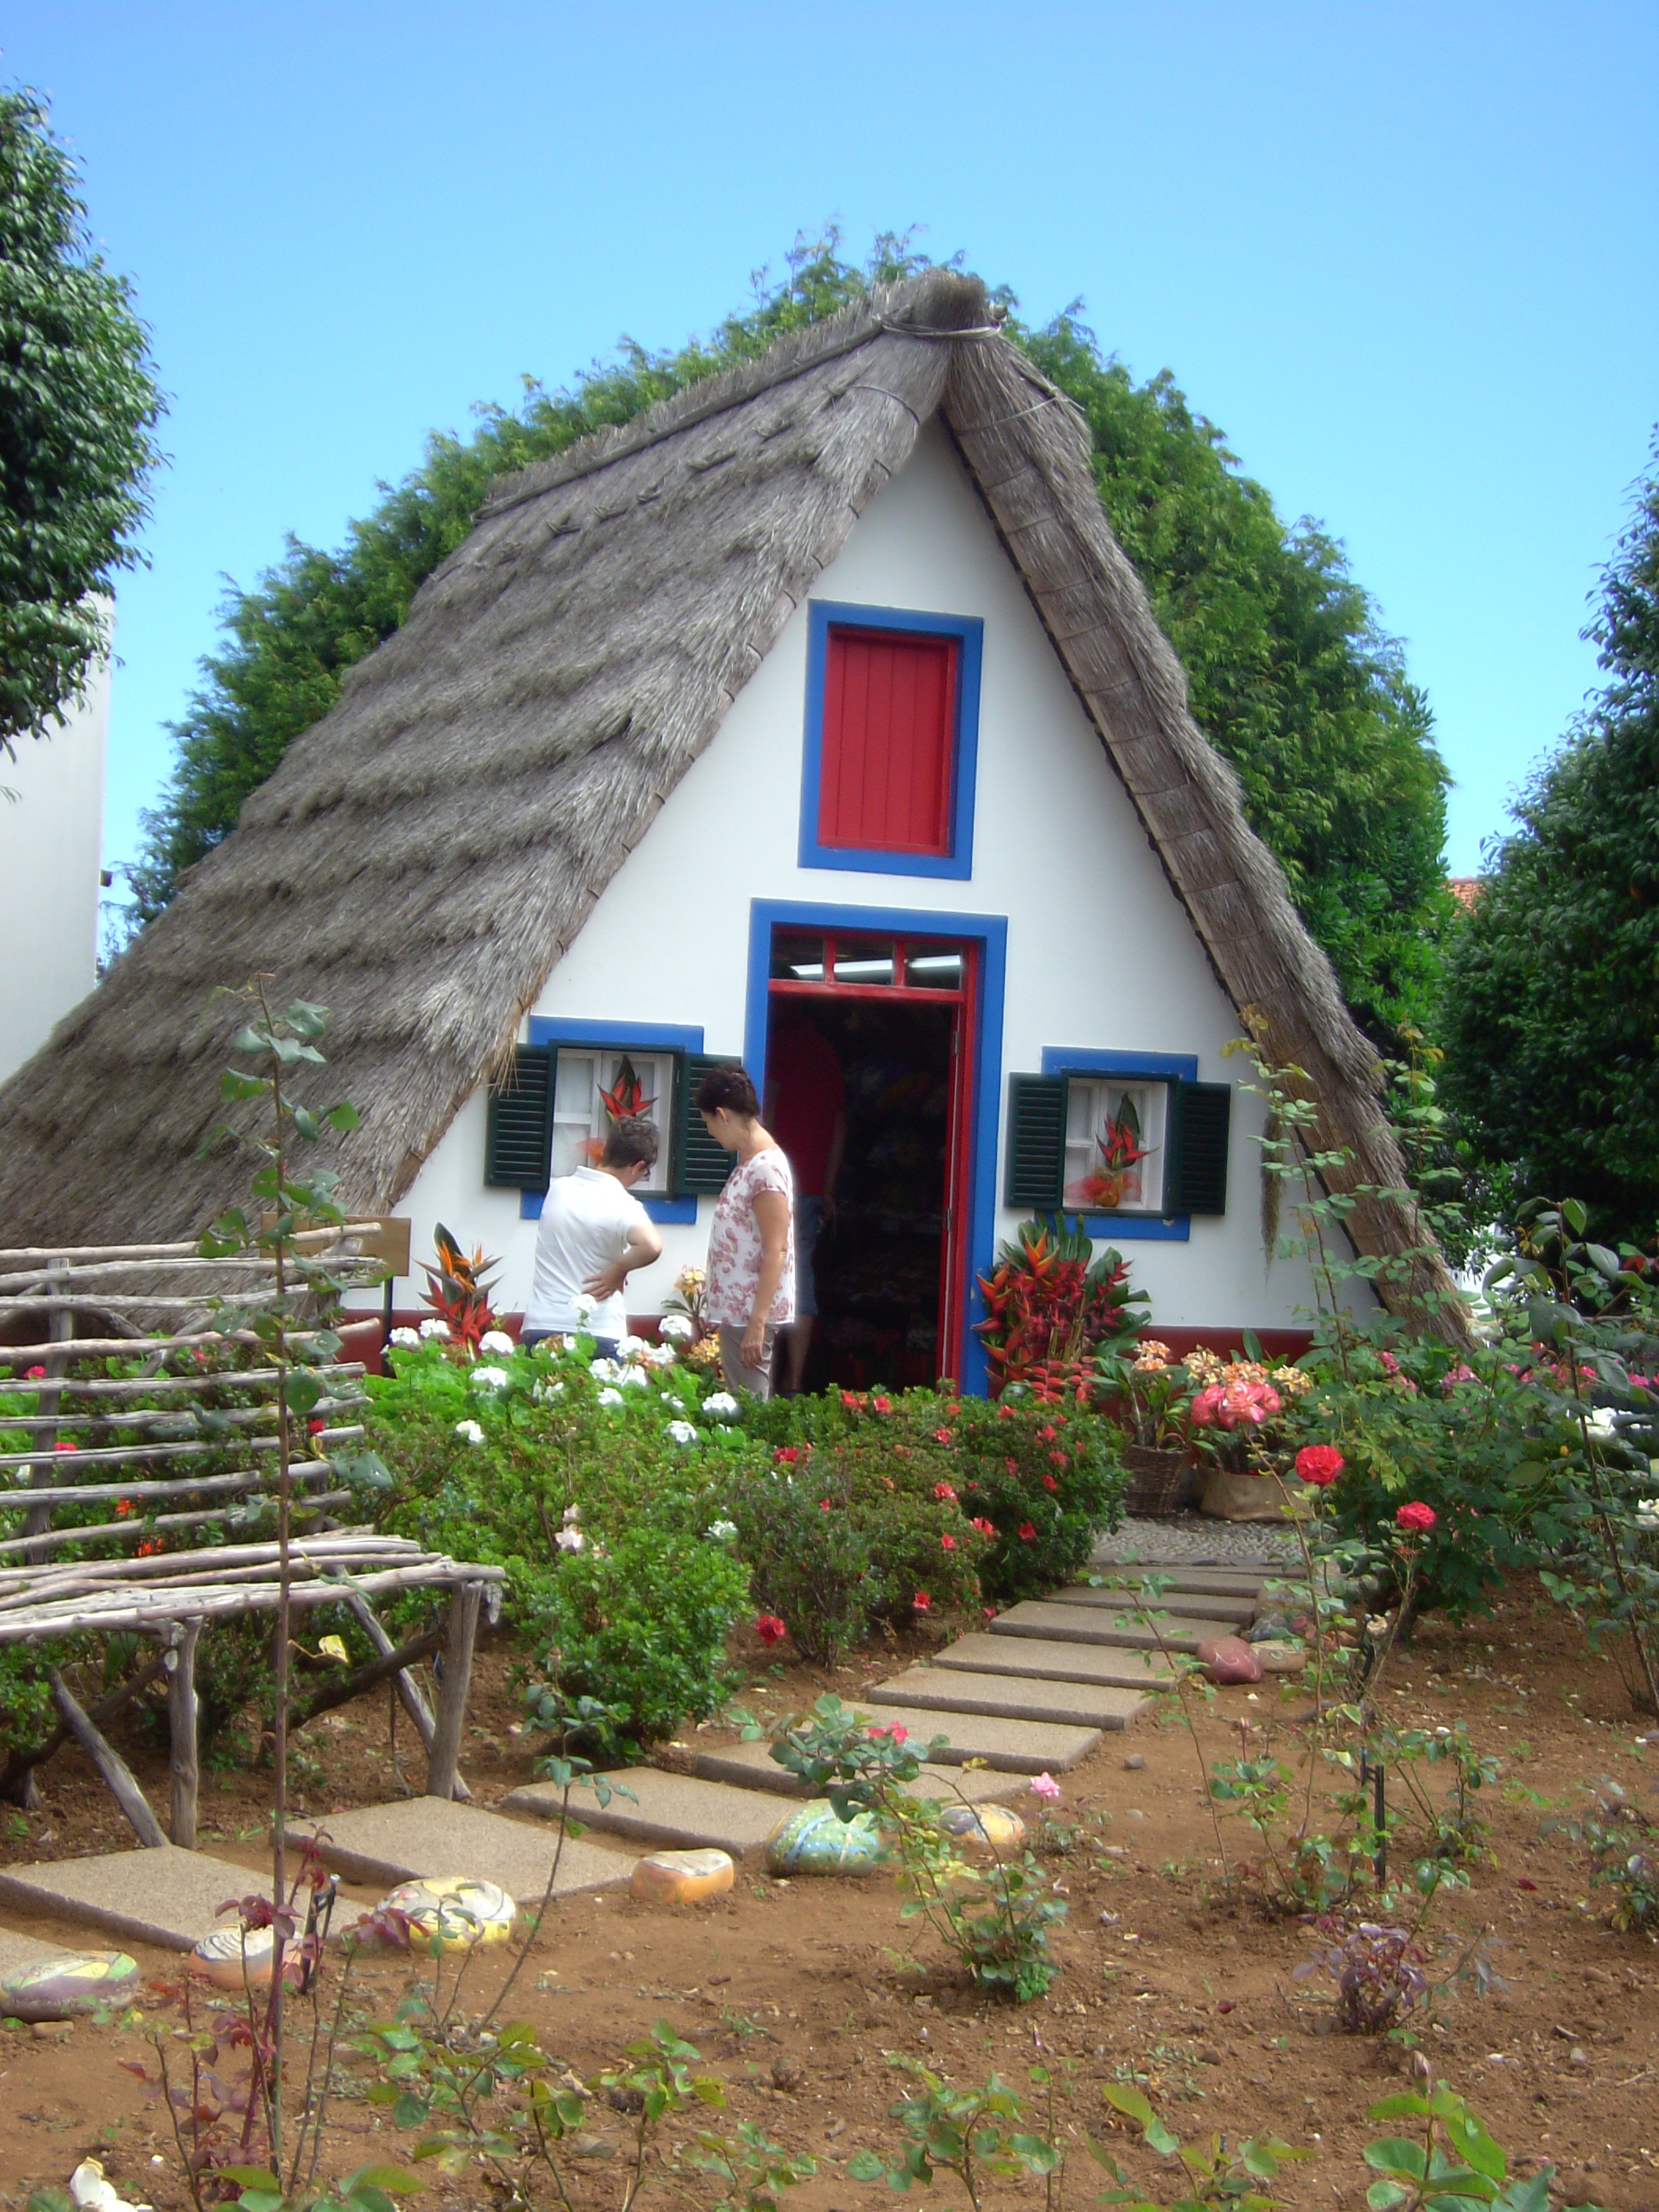
farm, house, flower, home, summer, village, cottage, holiday, island, garden, tourism, thatched roof, resort, portugal, estate, yard, madeira, rural area